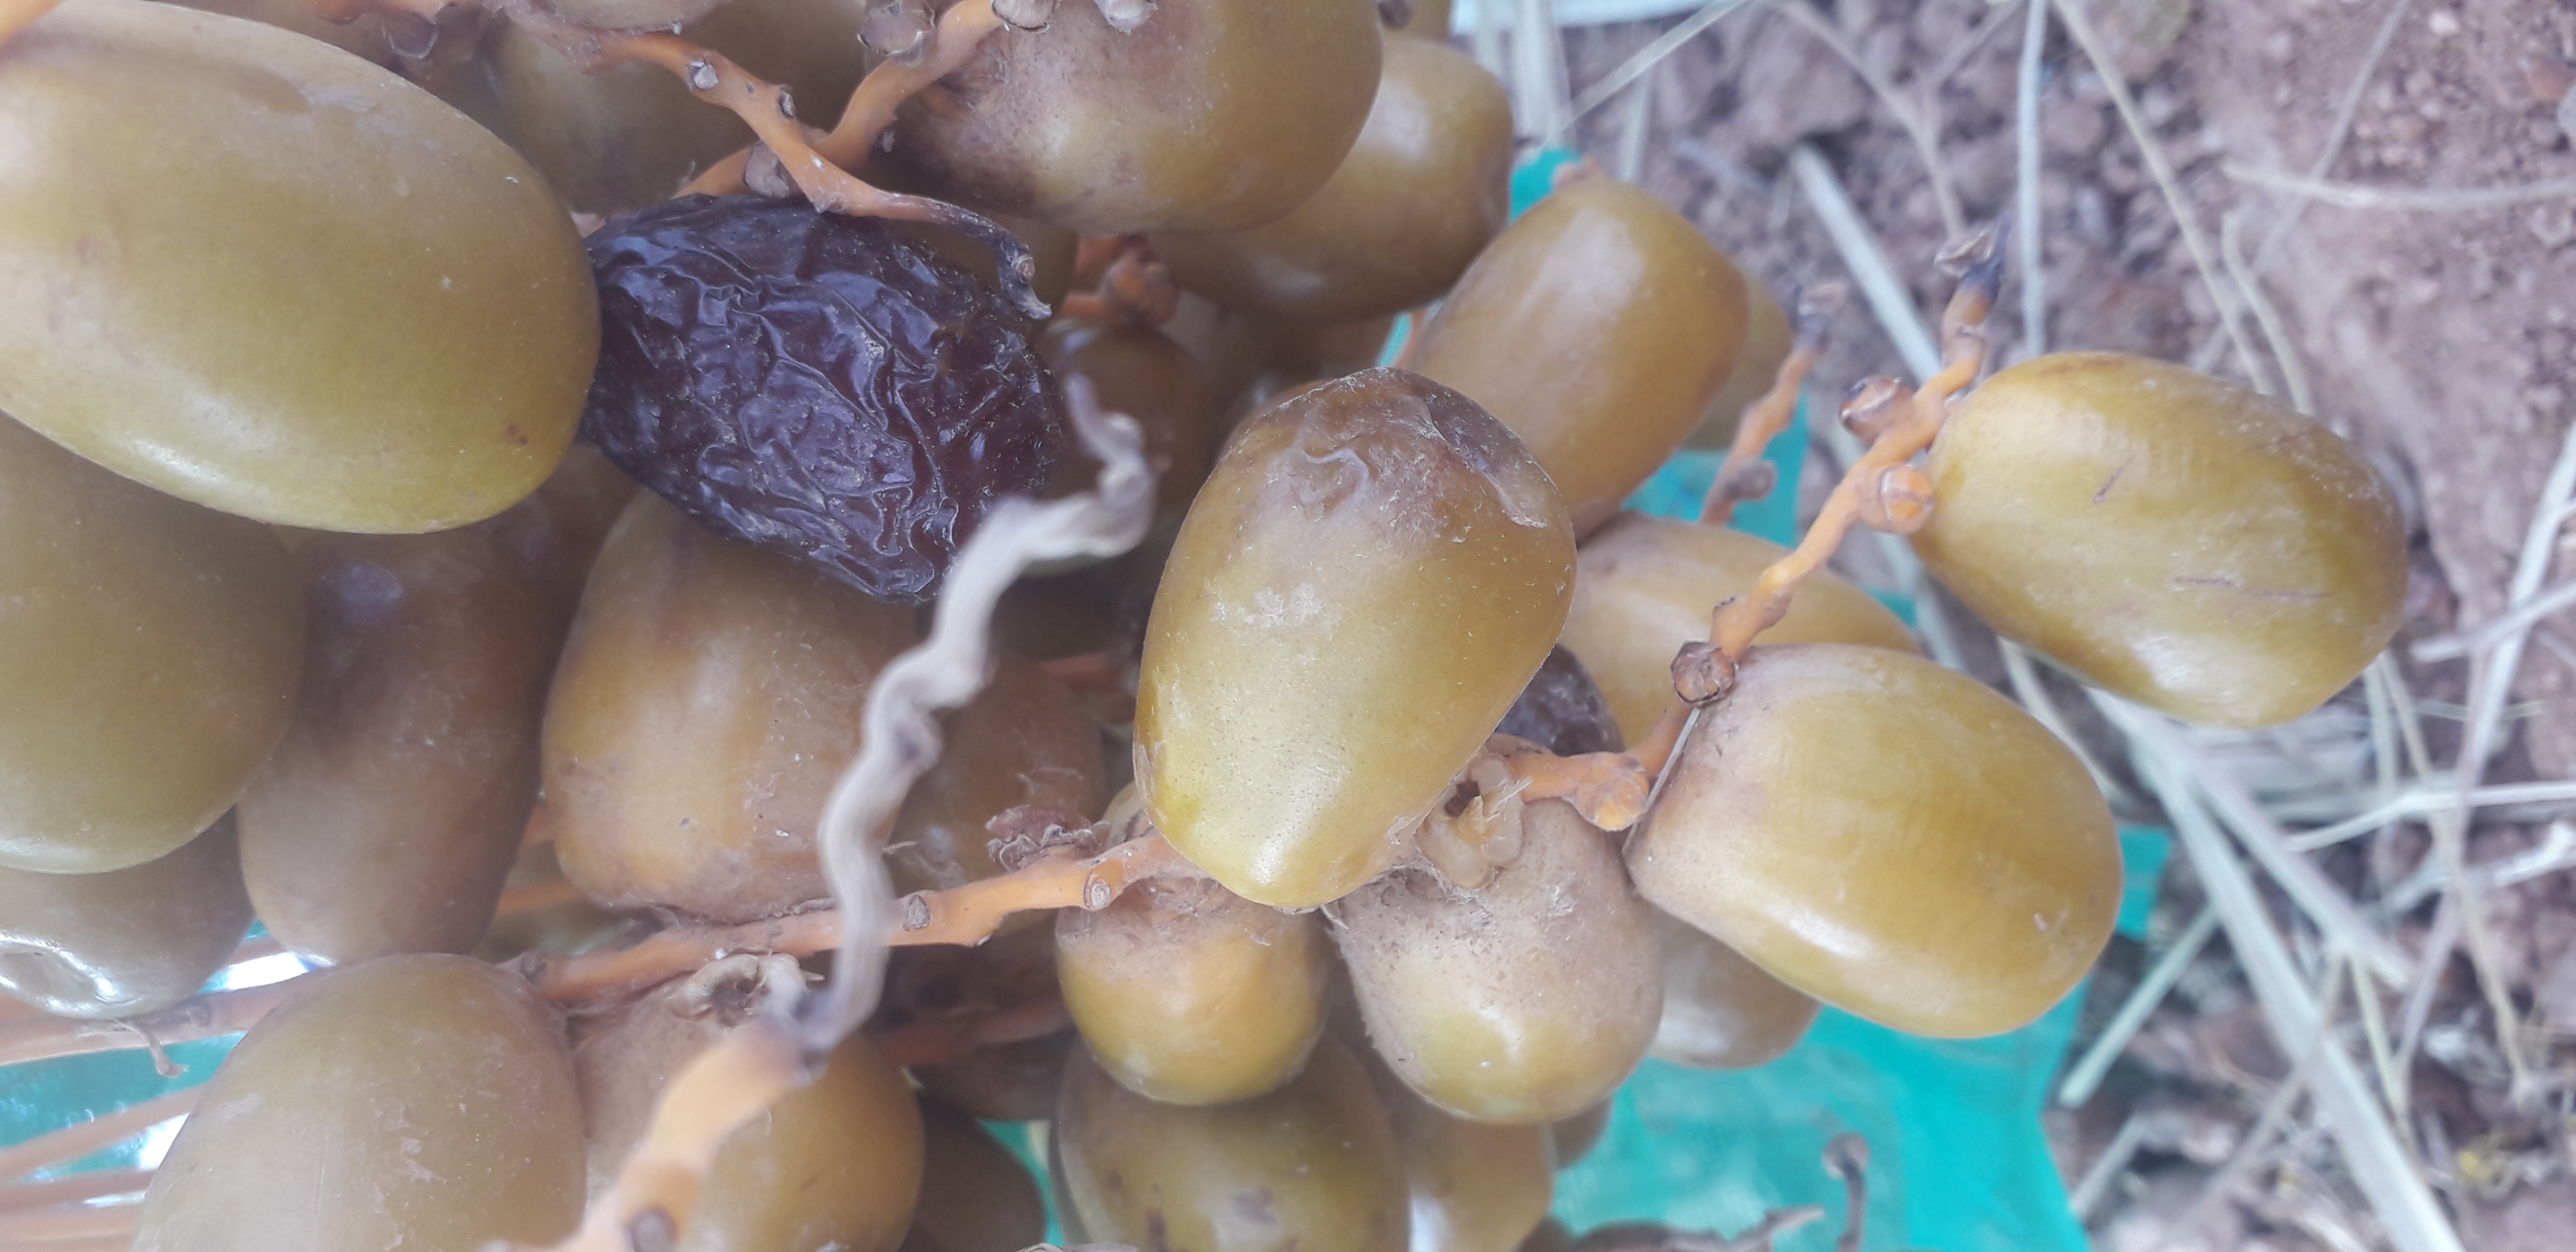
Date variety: Boufagous